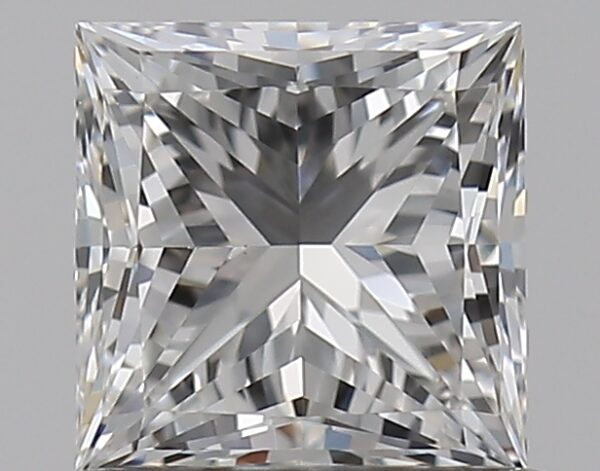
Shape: princess
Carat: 0.75
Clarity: VVS2
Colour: G
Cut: EX
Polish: EX
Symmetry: VG
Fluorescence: N
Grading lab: GIA
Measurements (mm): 4.94 x 4.91 x 3.53